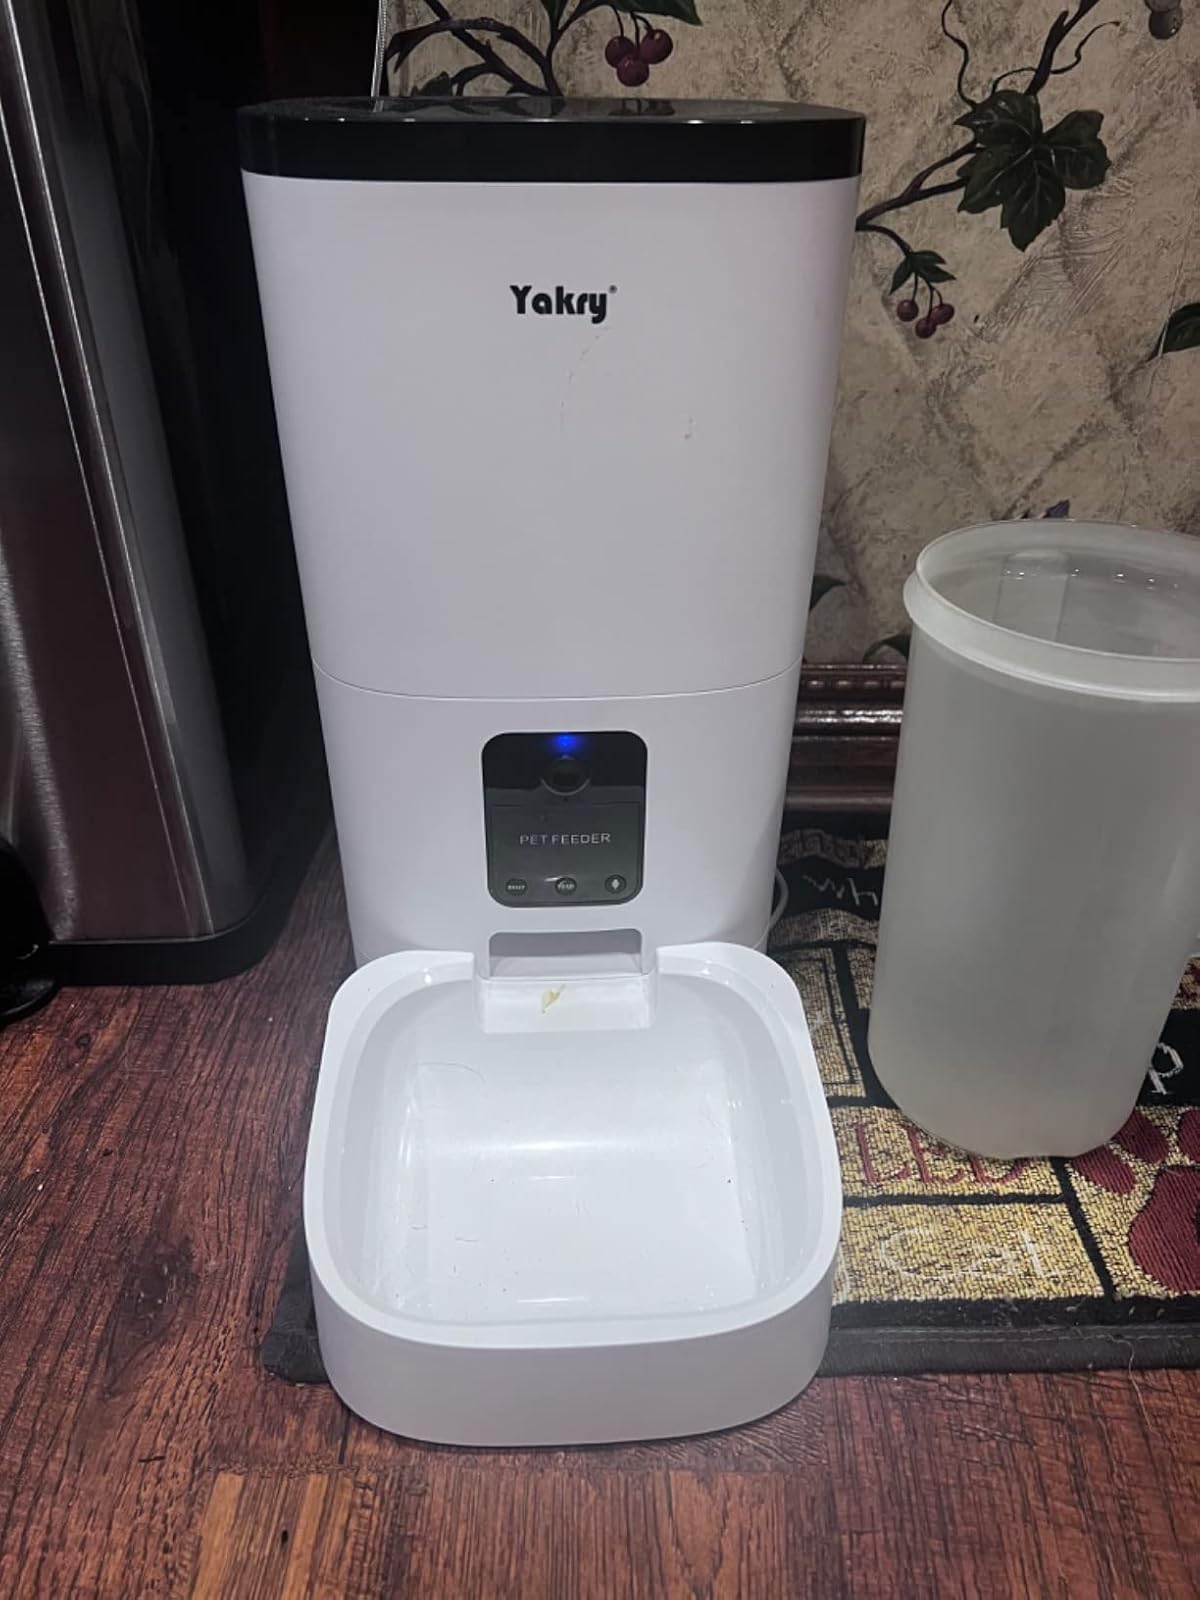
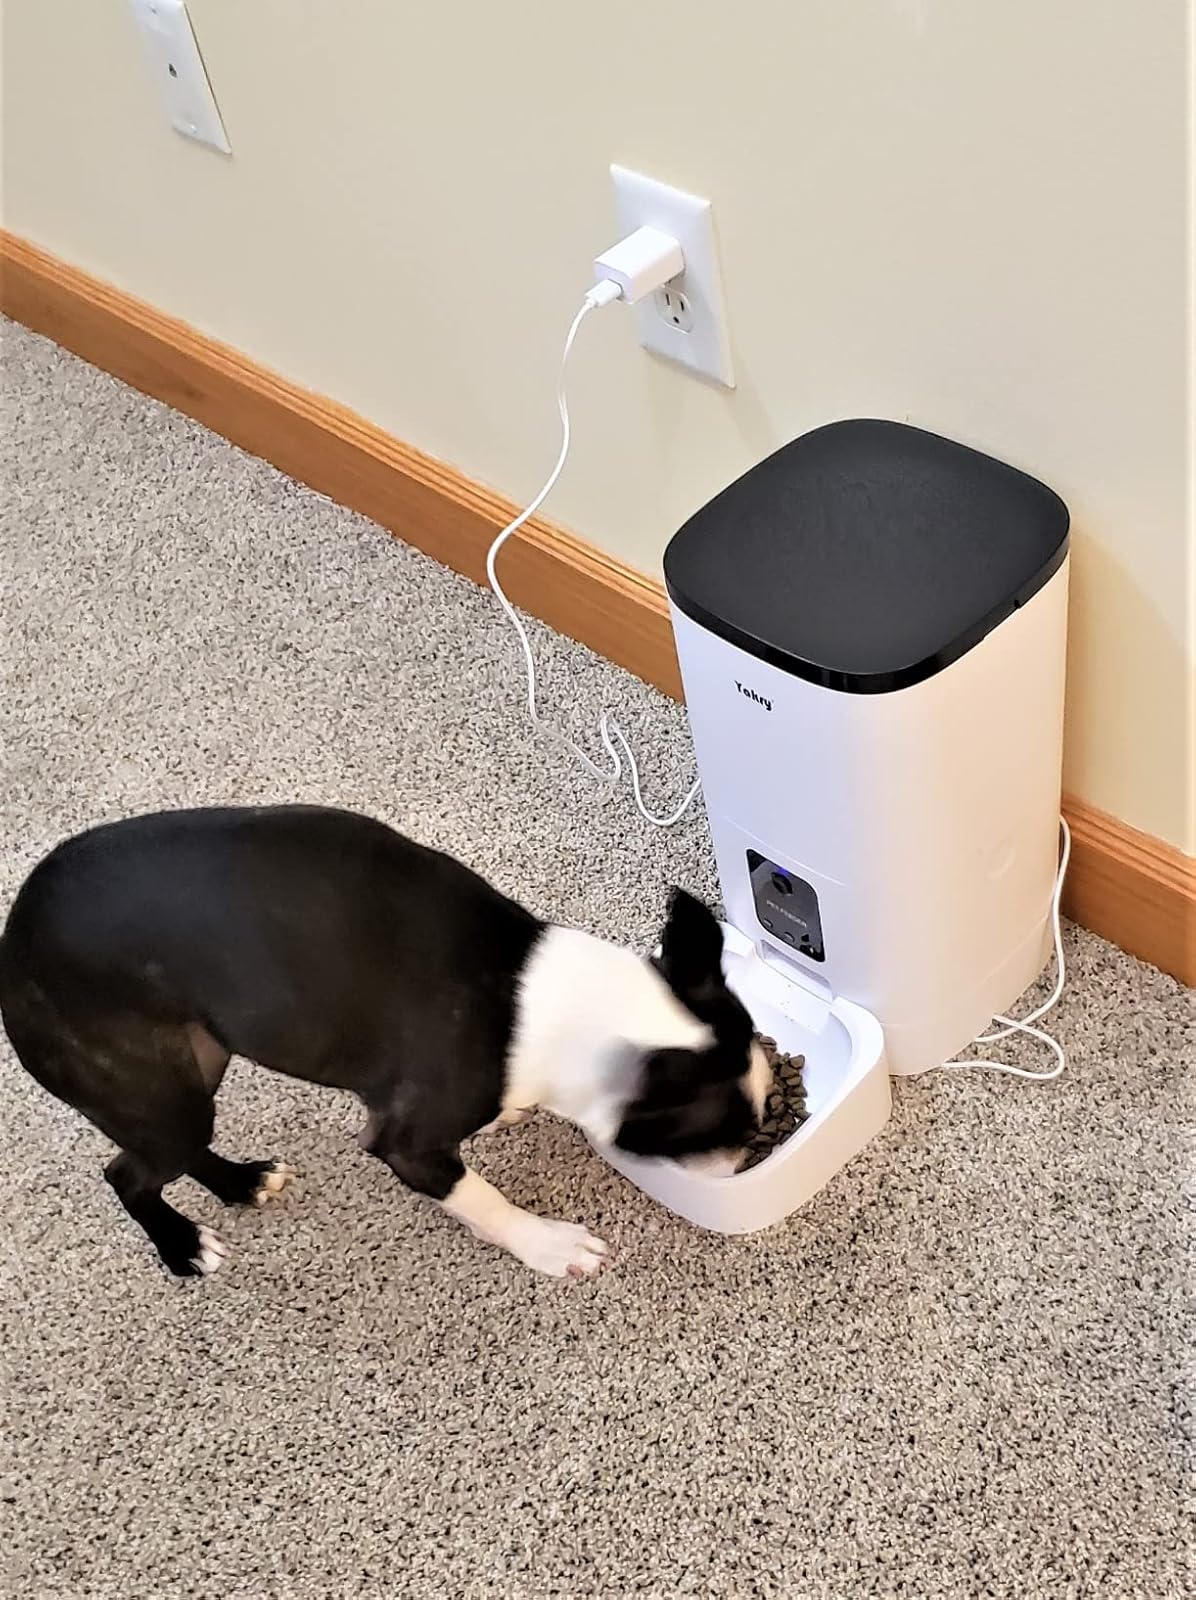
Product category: items_feeder
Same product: yes